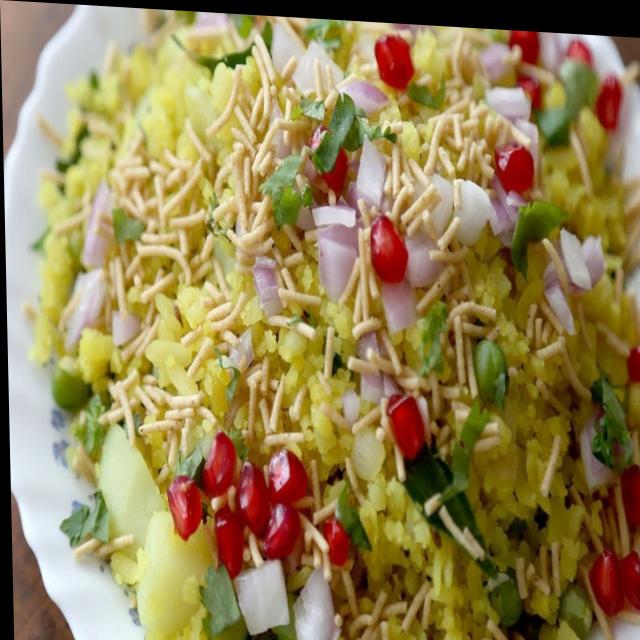
Dish: poha